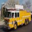
Label: truck